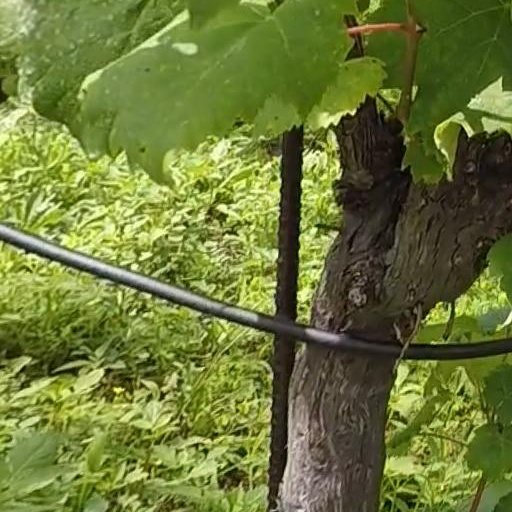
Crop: grape